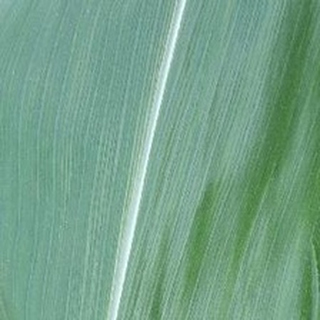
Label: healthy_corn